Estonian Swedish

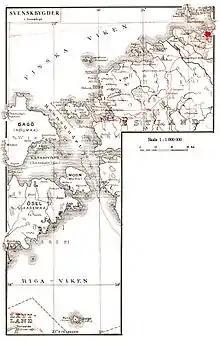
A Swedish language map of the Estonian coast from the 1930s.

The Gammalsvenska dialect of Swedish spoken in Ukraine is an archaic dialect of Estonian Swedish, having been brought to the village of Gammalsvenskby in the late 1700s by settlers from Hiiumaa (Dagö).